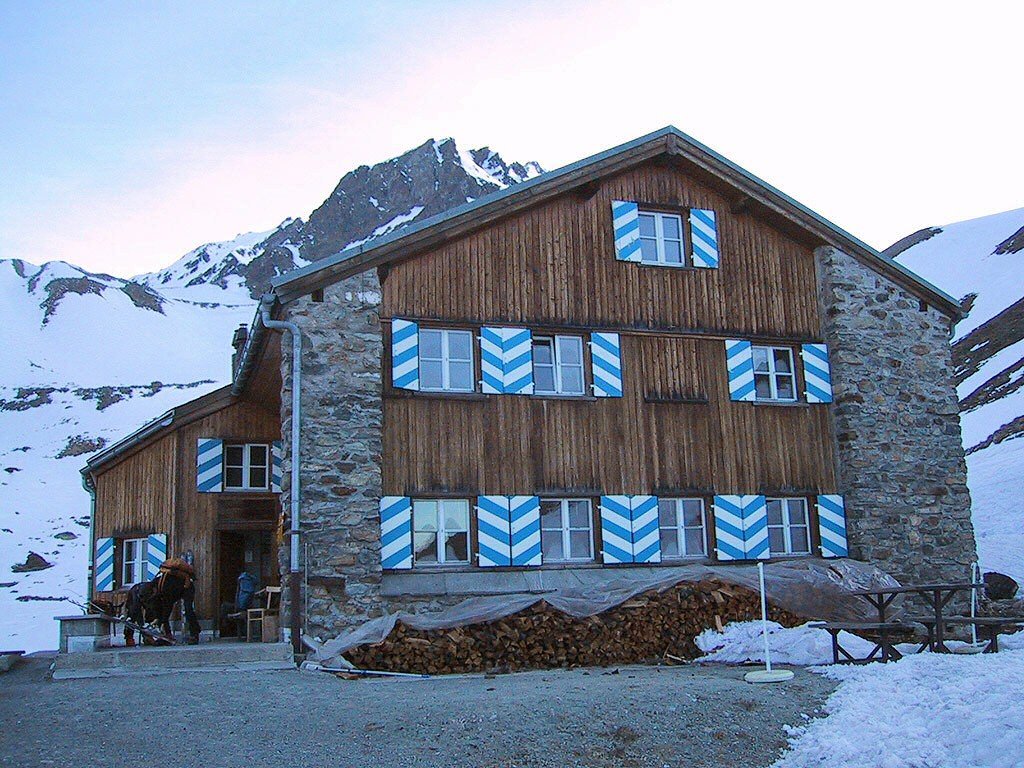
mountain, snow, cold, winter, house, home, hut, shack, cottage, alpine, season, resort, estate, mountain hut, rest house, berghaus, tuoihuette